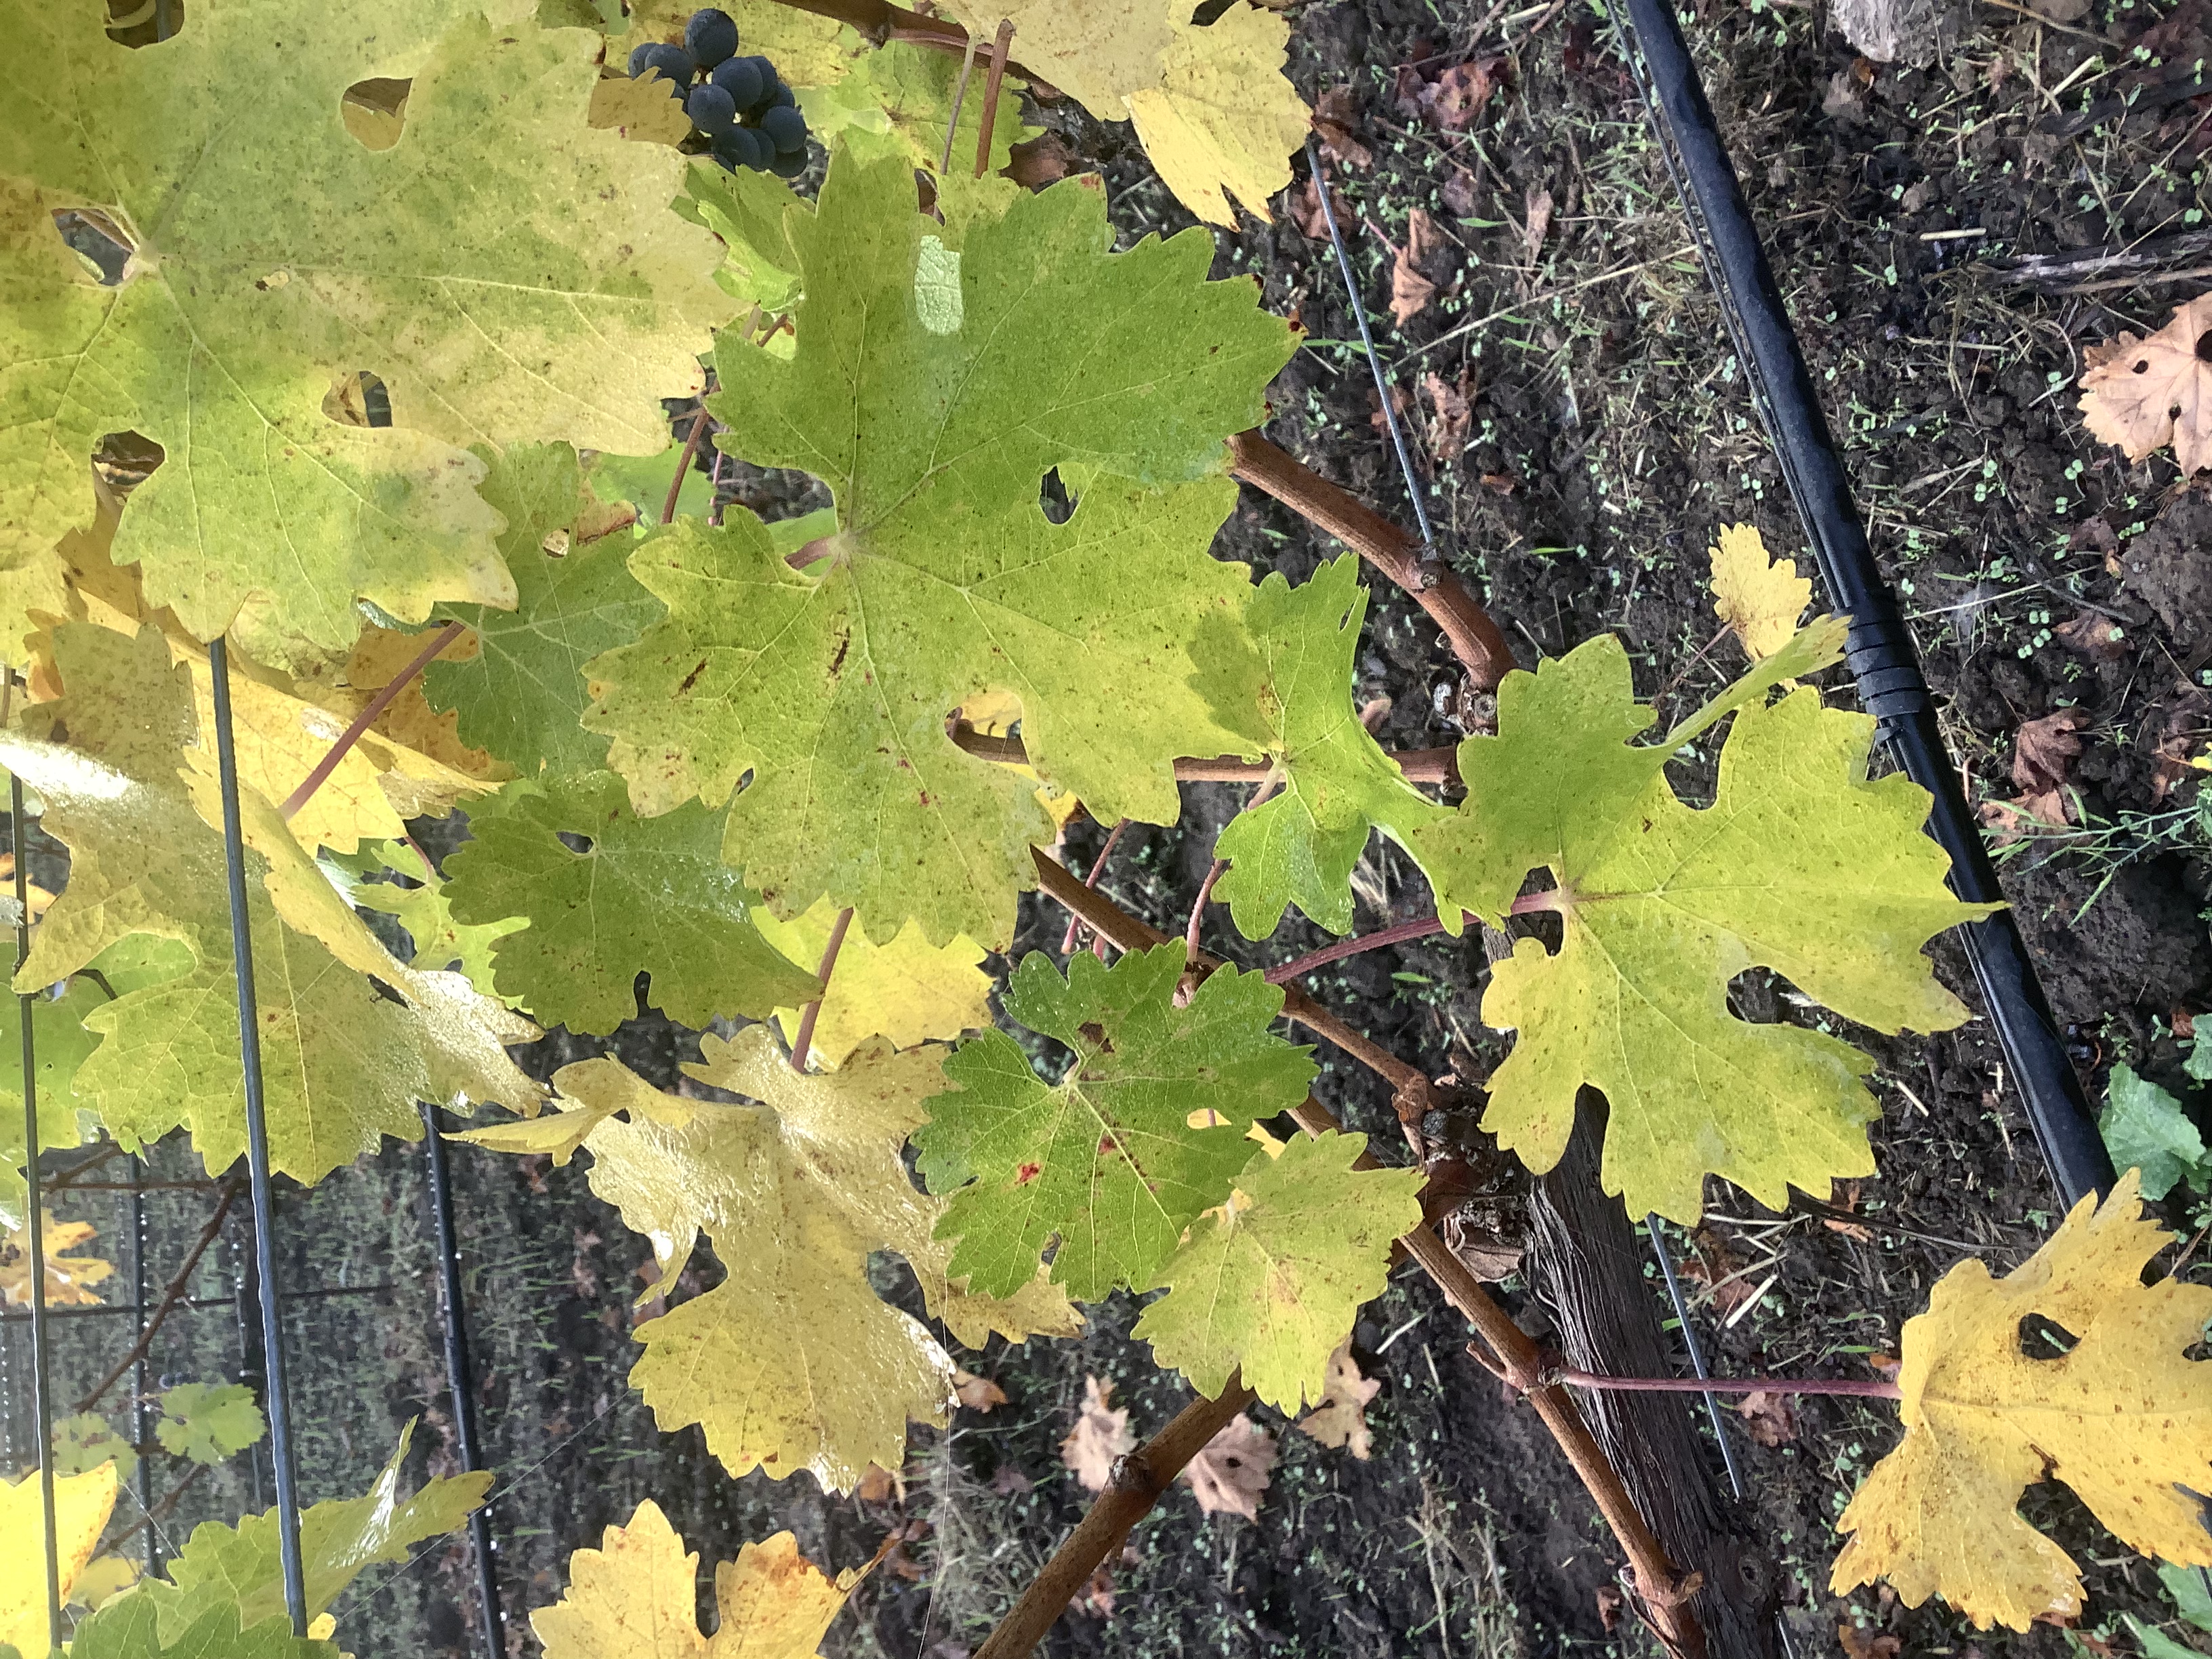
Label: No Virus